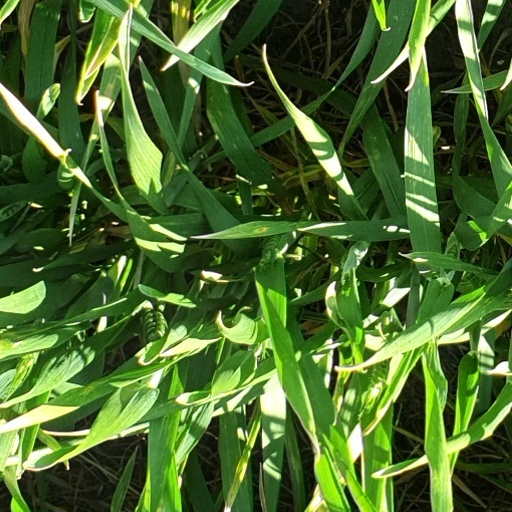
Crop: wheat